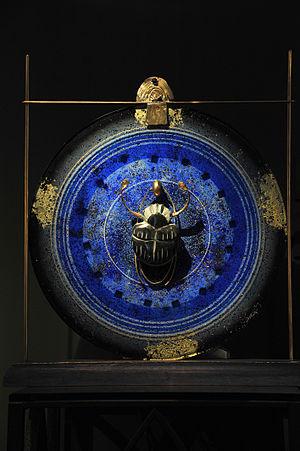
Photo de Jean Divry Œuvre de Jean Divry
Jean Divry né en 1953 à Montreuil est un sculpteur et verrier français, actif à Paimpol en Bretagne.